Yakov Lobanov-Rostovsky (1760–1831)

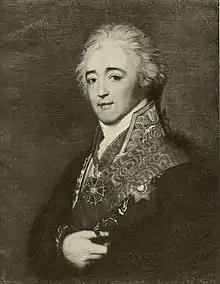
Yakov Lobanov-Rostovsky (1760-1831)

Prince Yakov Ivanovich Lobanov-Rostovsky (25 March 1760 – 18 January 1831) was a Russian statesman.